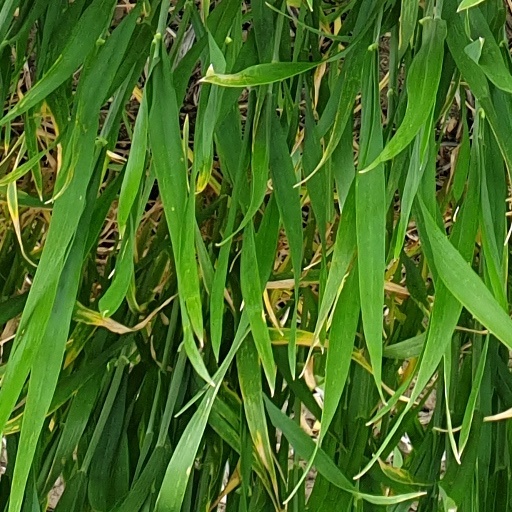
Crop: wheat